Witchfinder General (band)

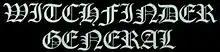
The group's logo

Witchfinder General formed in 1979 by Zeeb Parkes and Phil Cope in Stourbridge, England, as part of the new wave of British heavy metal movement during the early 1980s. They were strongly influenced by Black Sabbath, and have been described as one of the pioneers of the doom metal style. The band's importance was acknowledged mostly after they disbanded. Witchfinder General disbanded sometime in 1984 amidst reported controversy of their sexually explicit album covers in the UK.